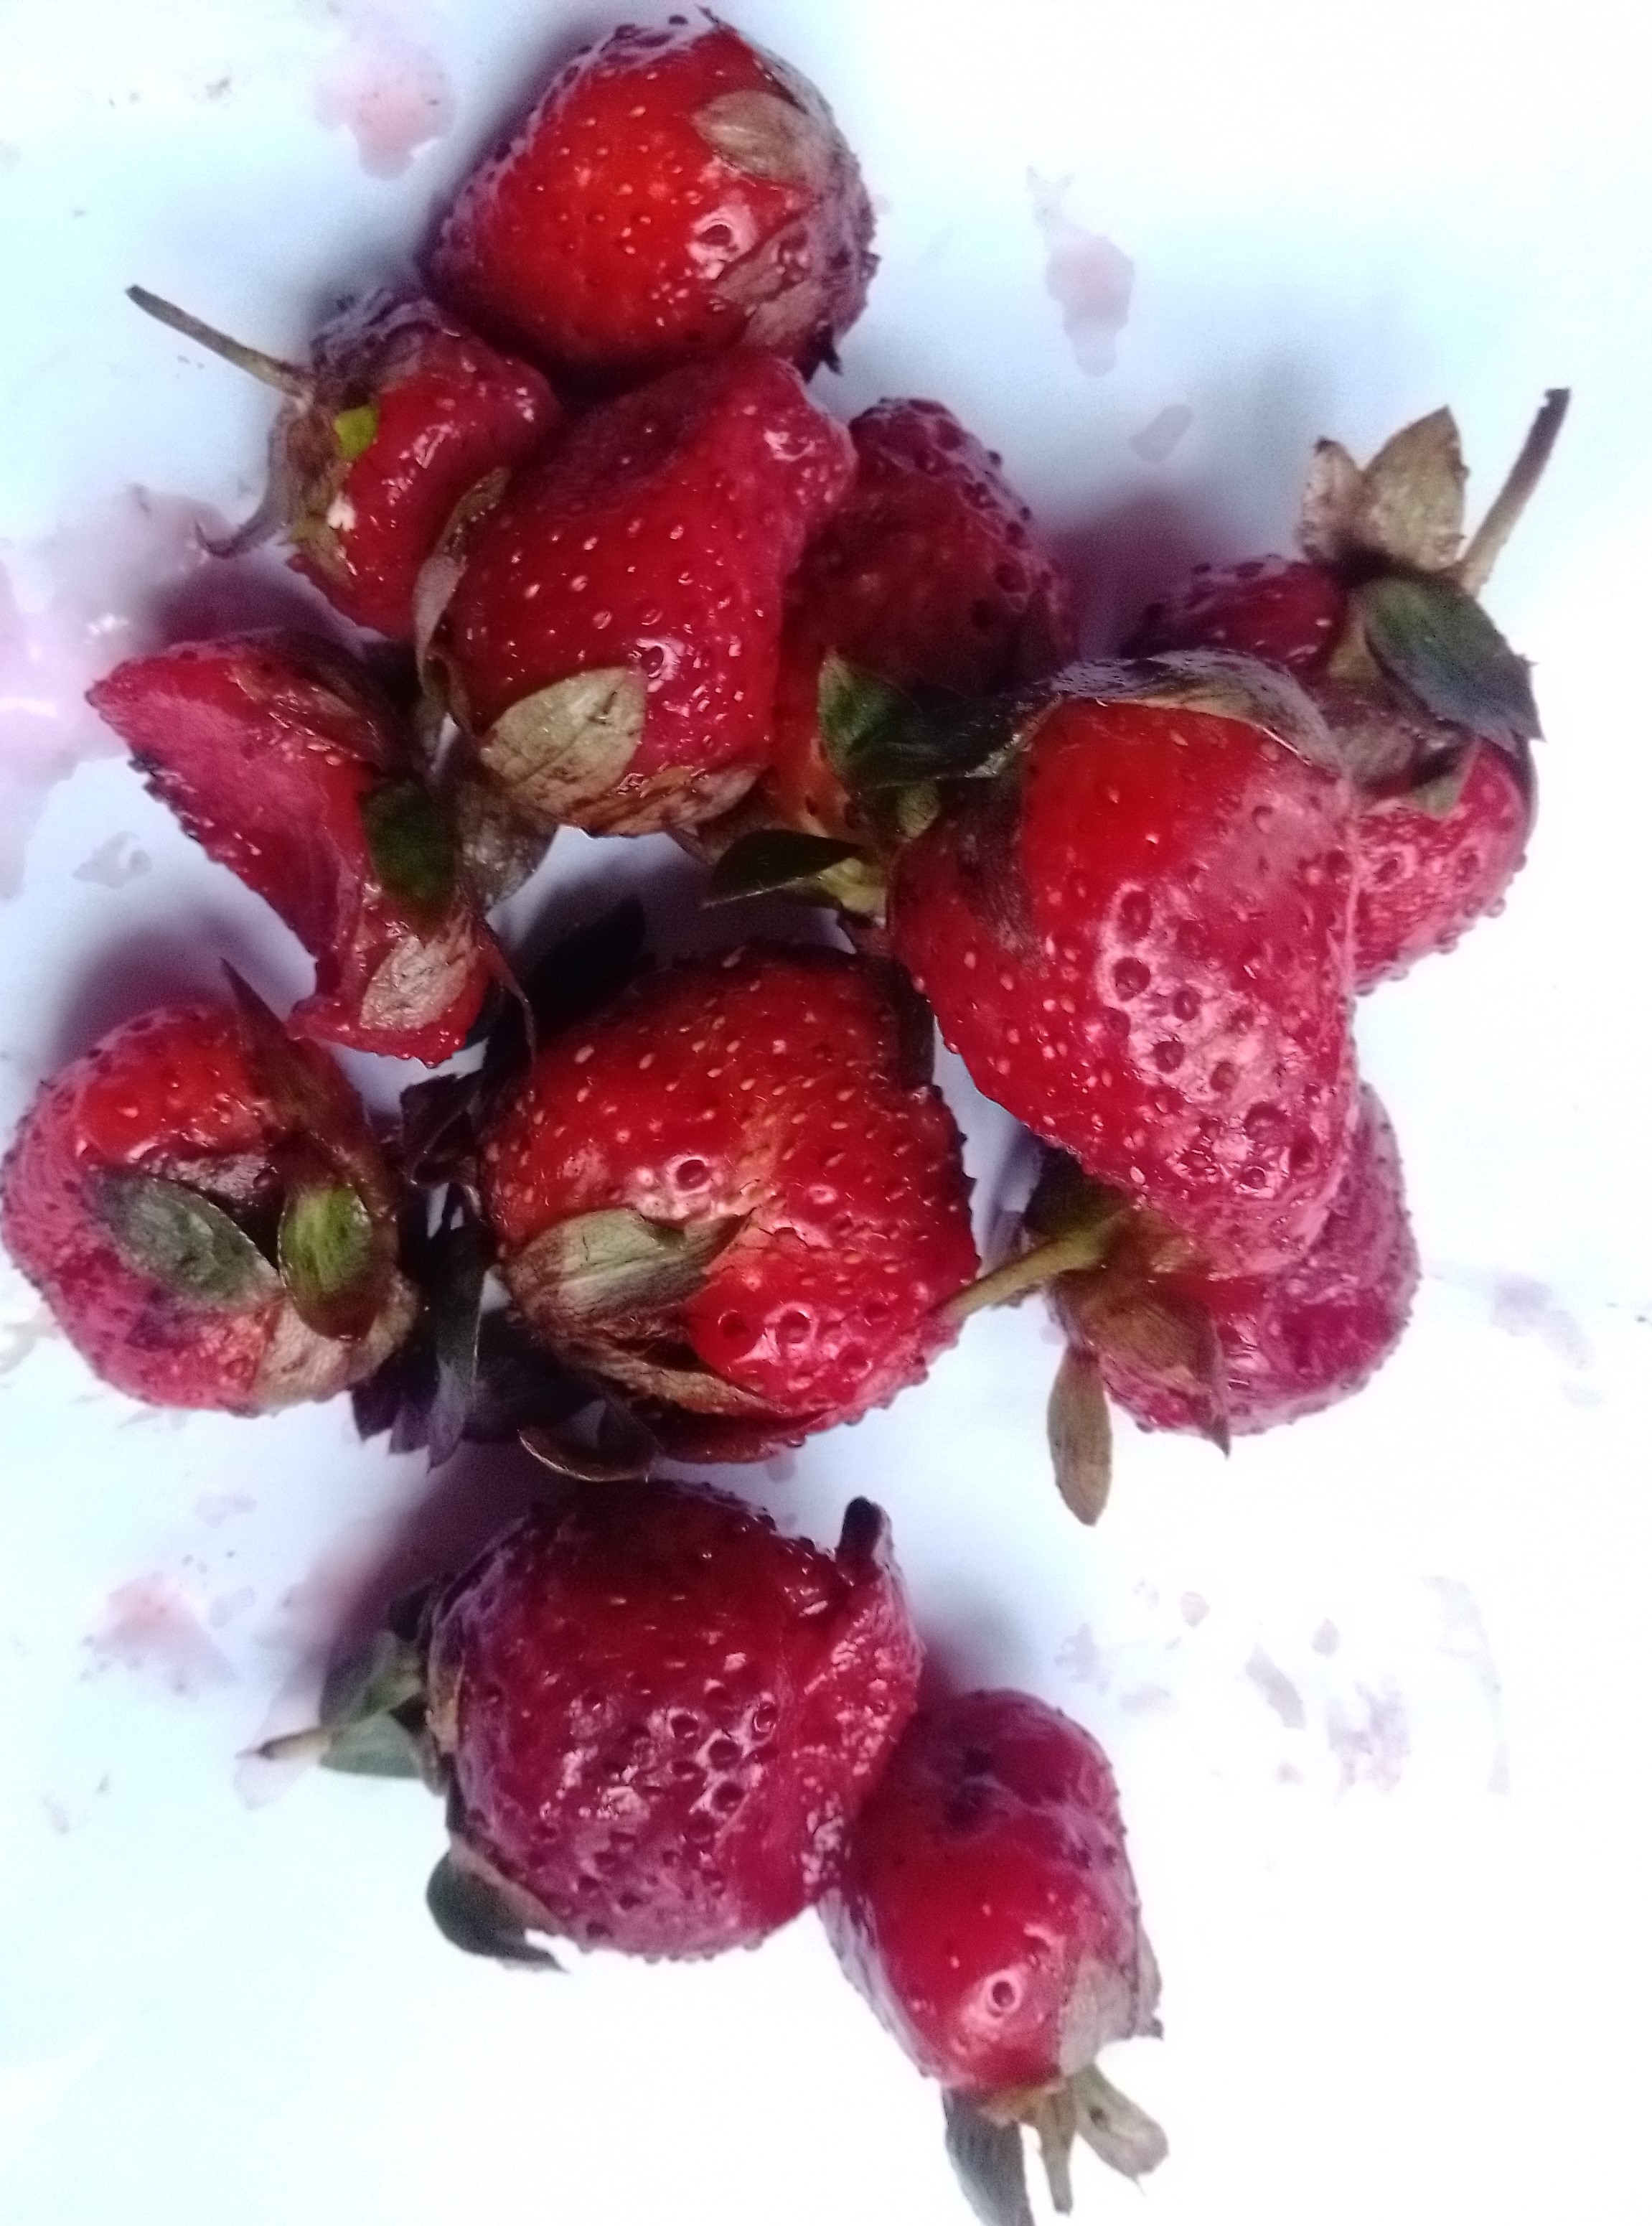
Fruit: strawberry
Condition: rotten